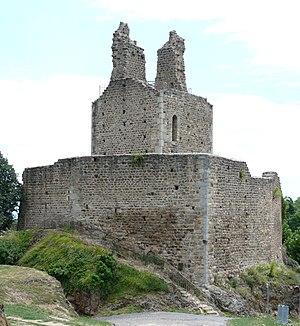
Écotay-l'Olme est une commune française située dans le département de la Loire en région Auvergne-Rhône-Alpes, et faisant partie de Loire Forez Agglomération.